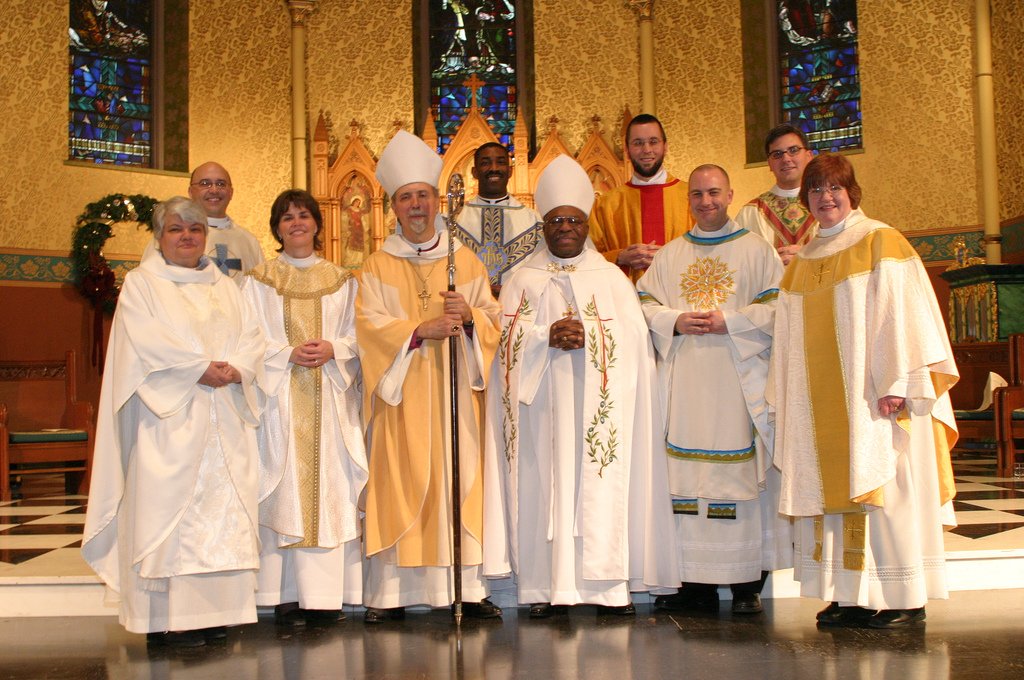
Label: not_food